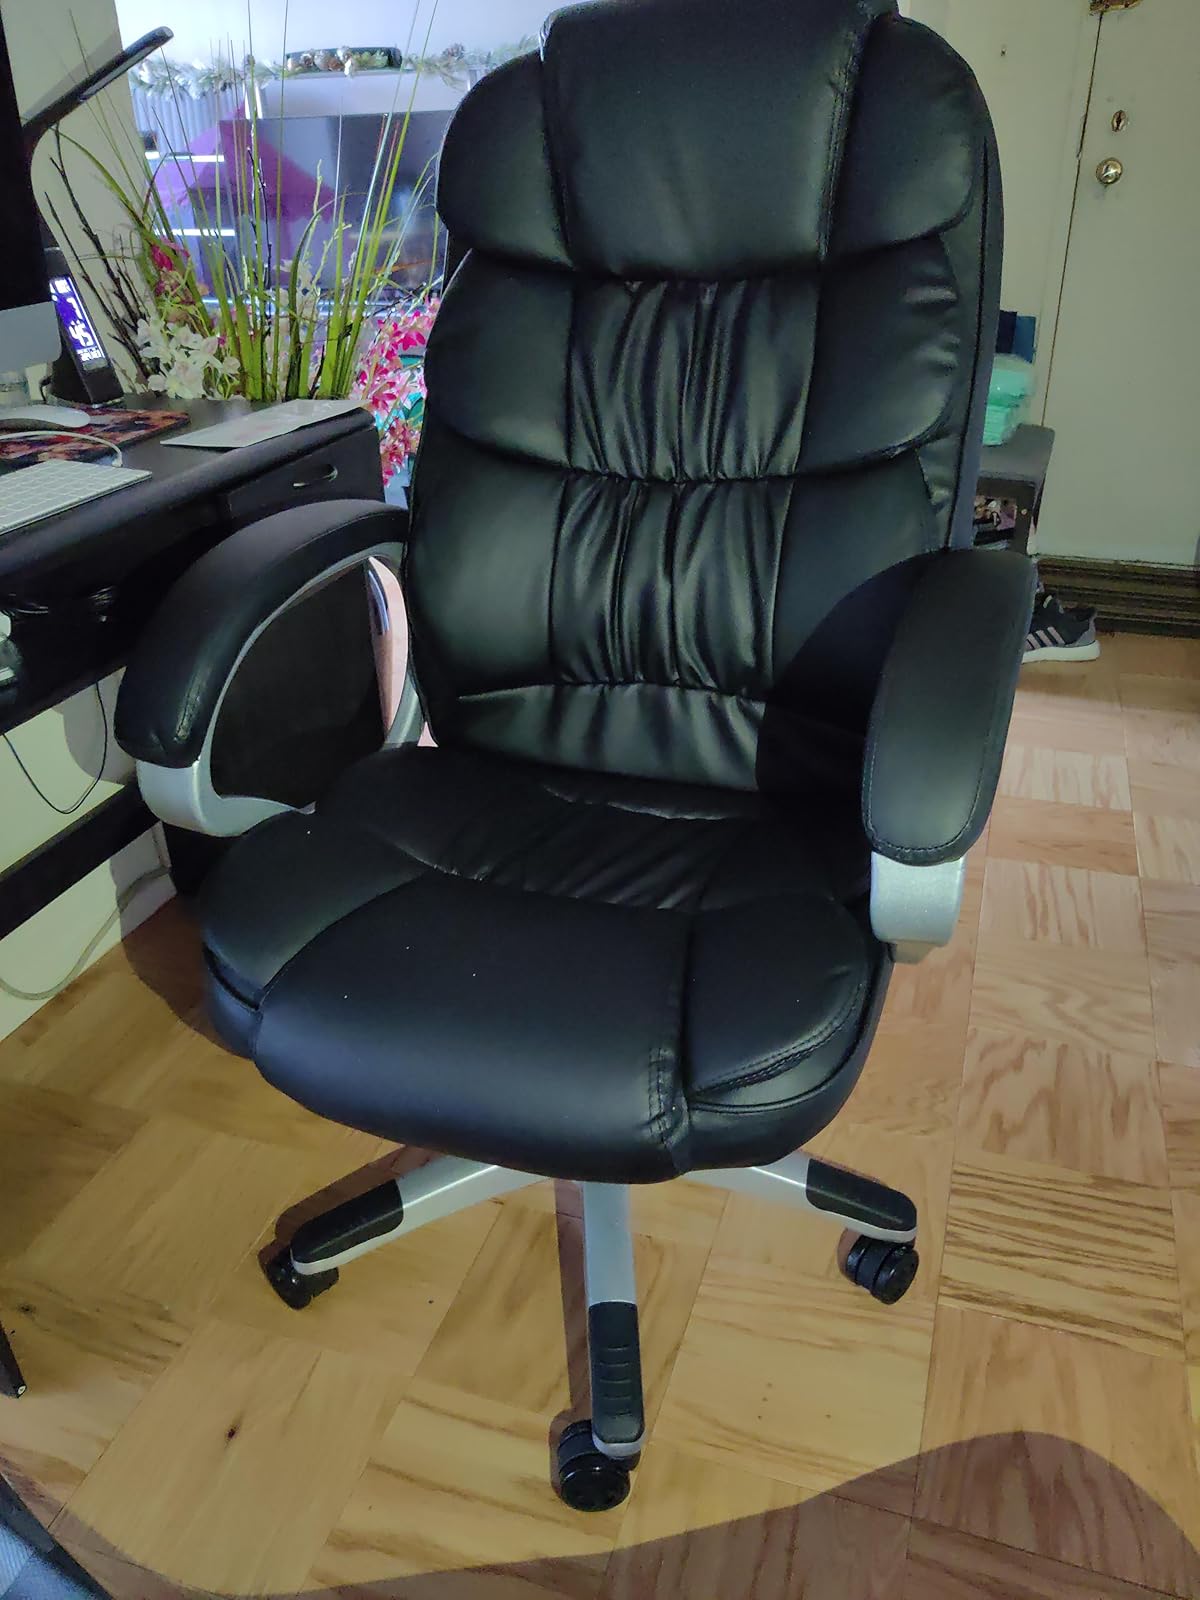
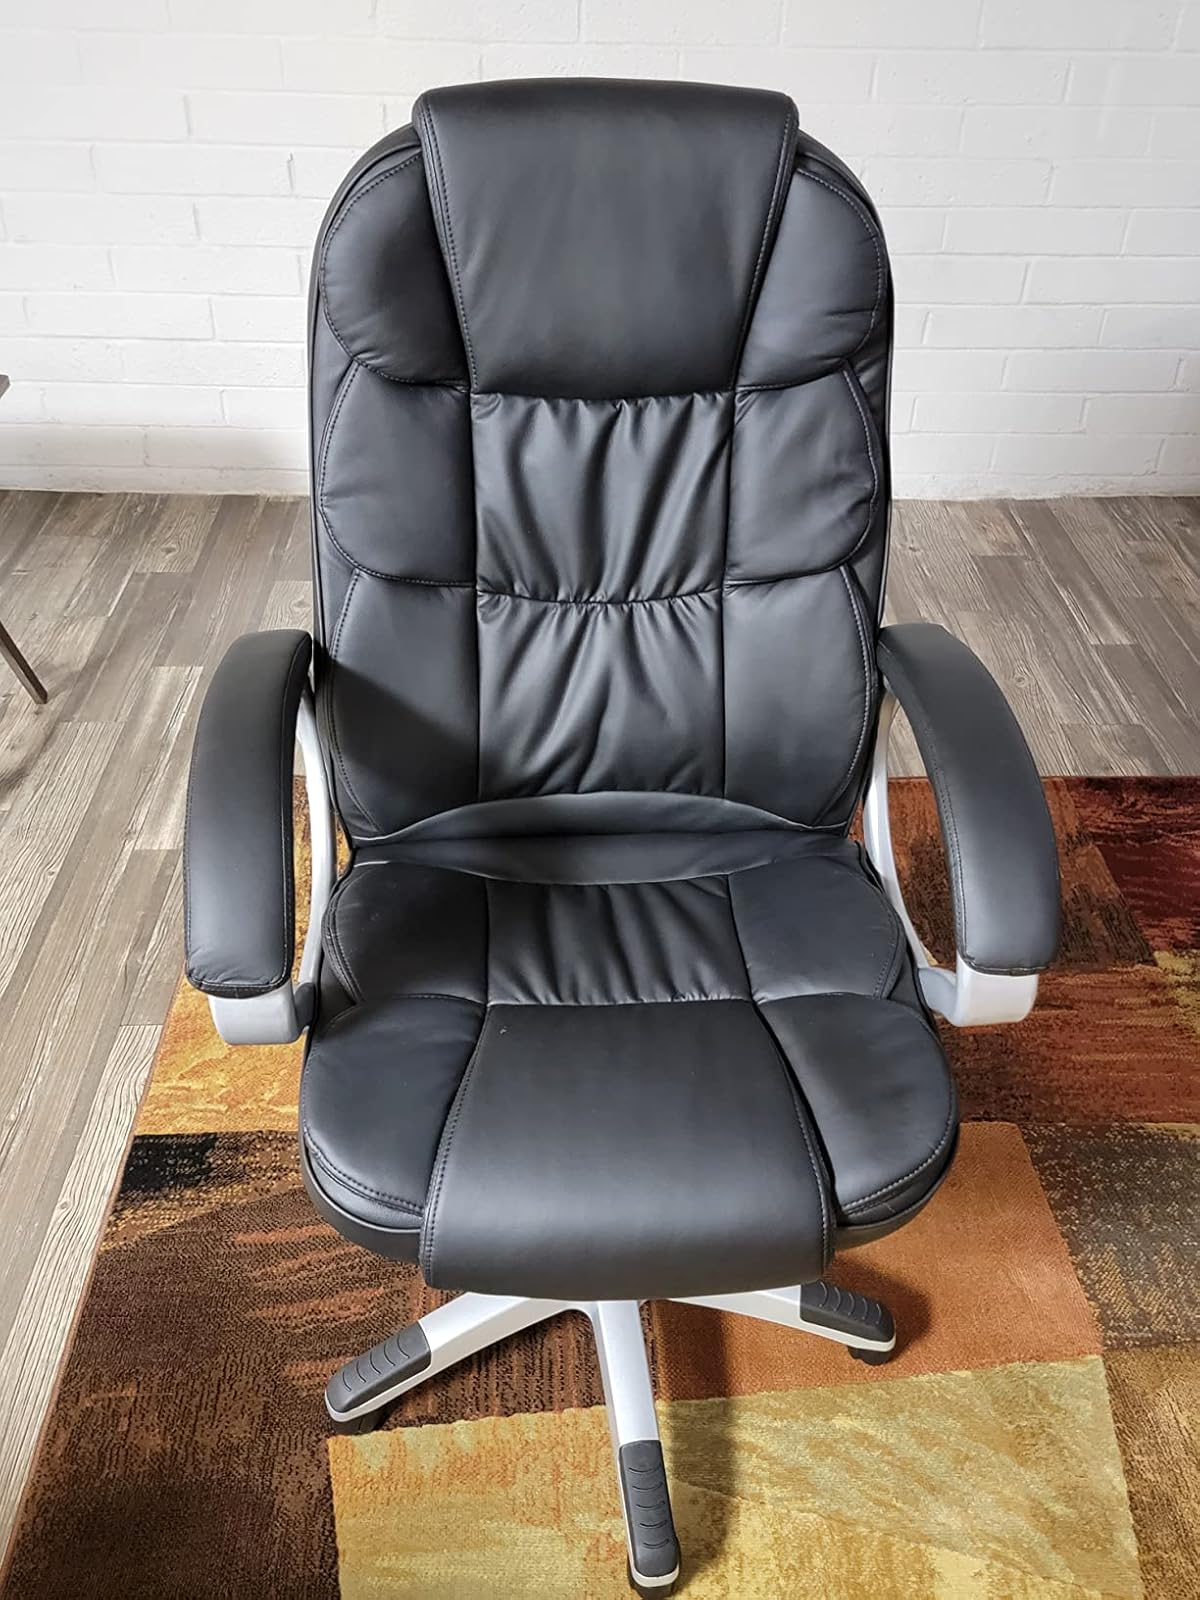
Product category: items_chair
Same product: yes